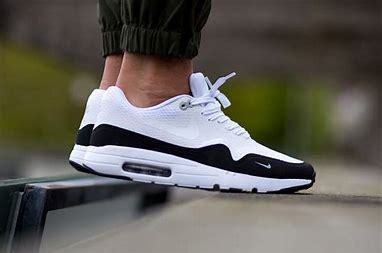
Brand: Nike
Model: Air Max Solo